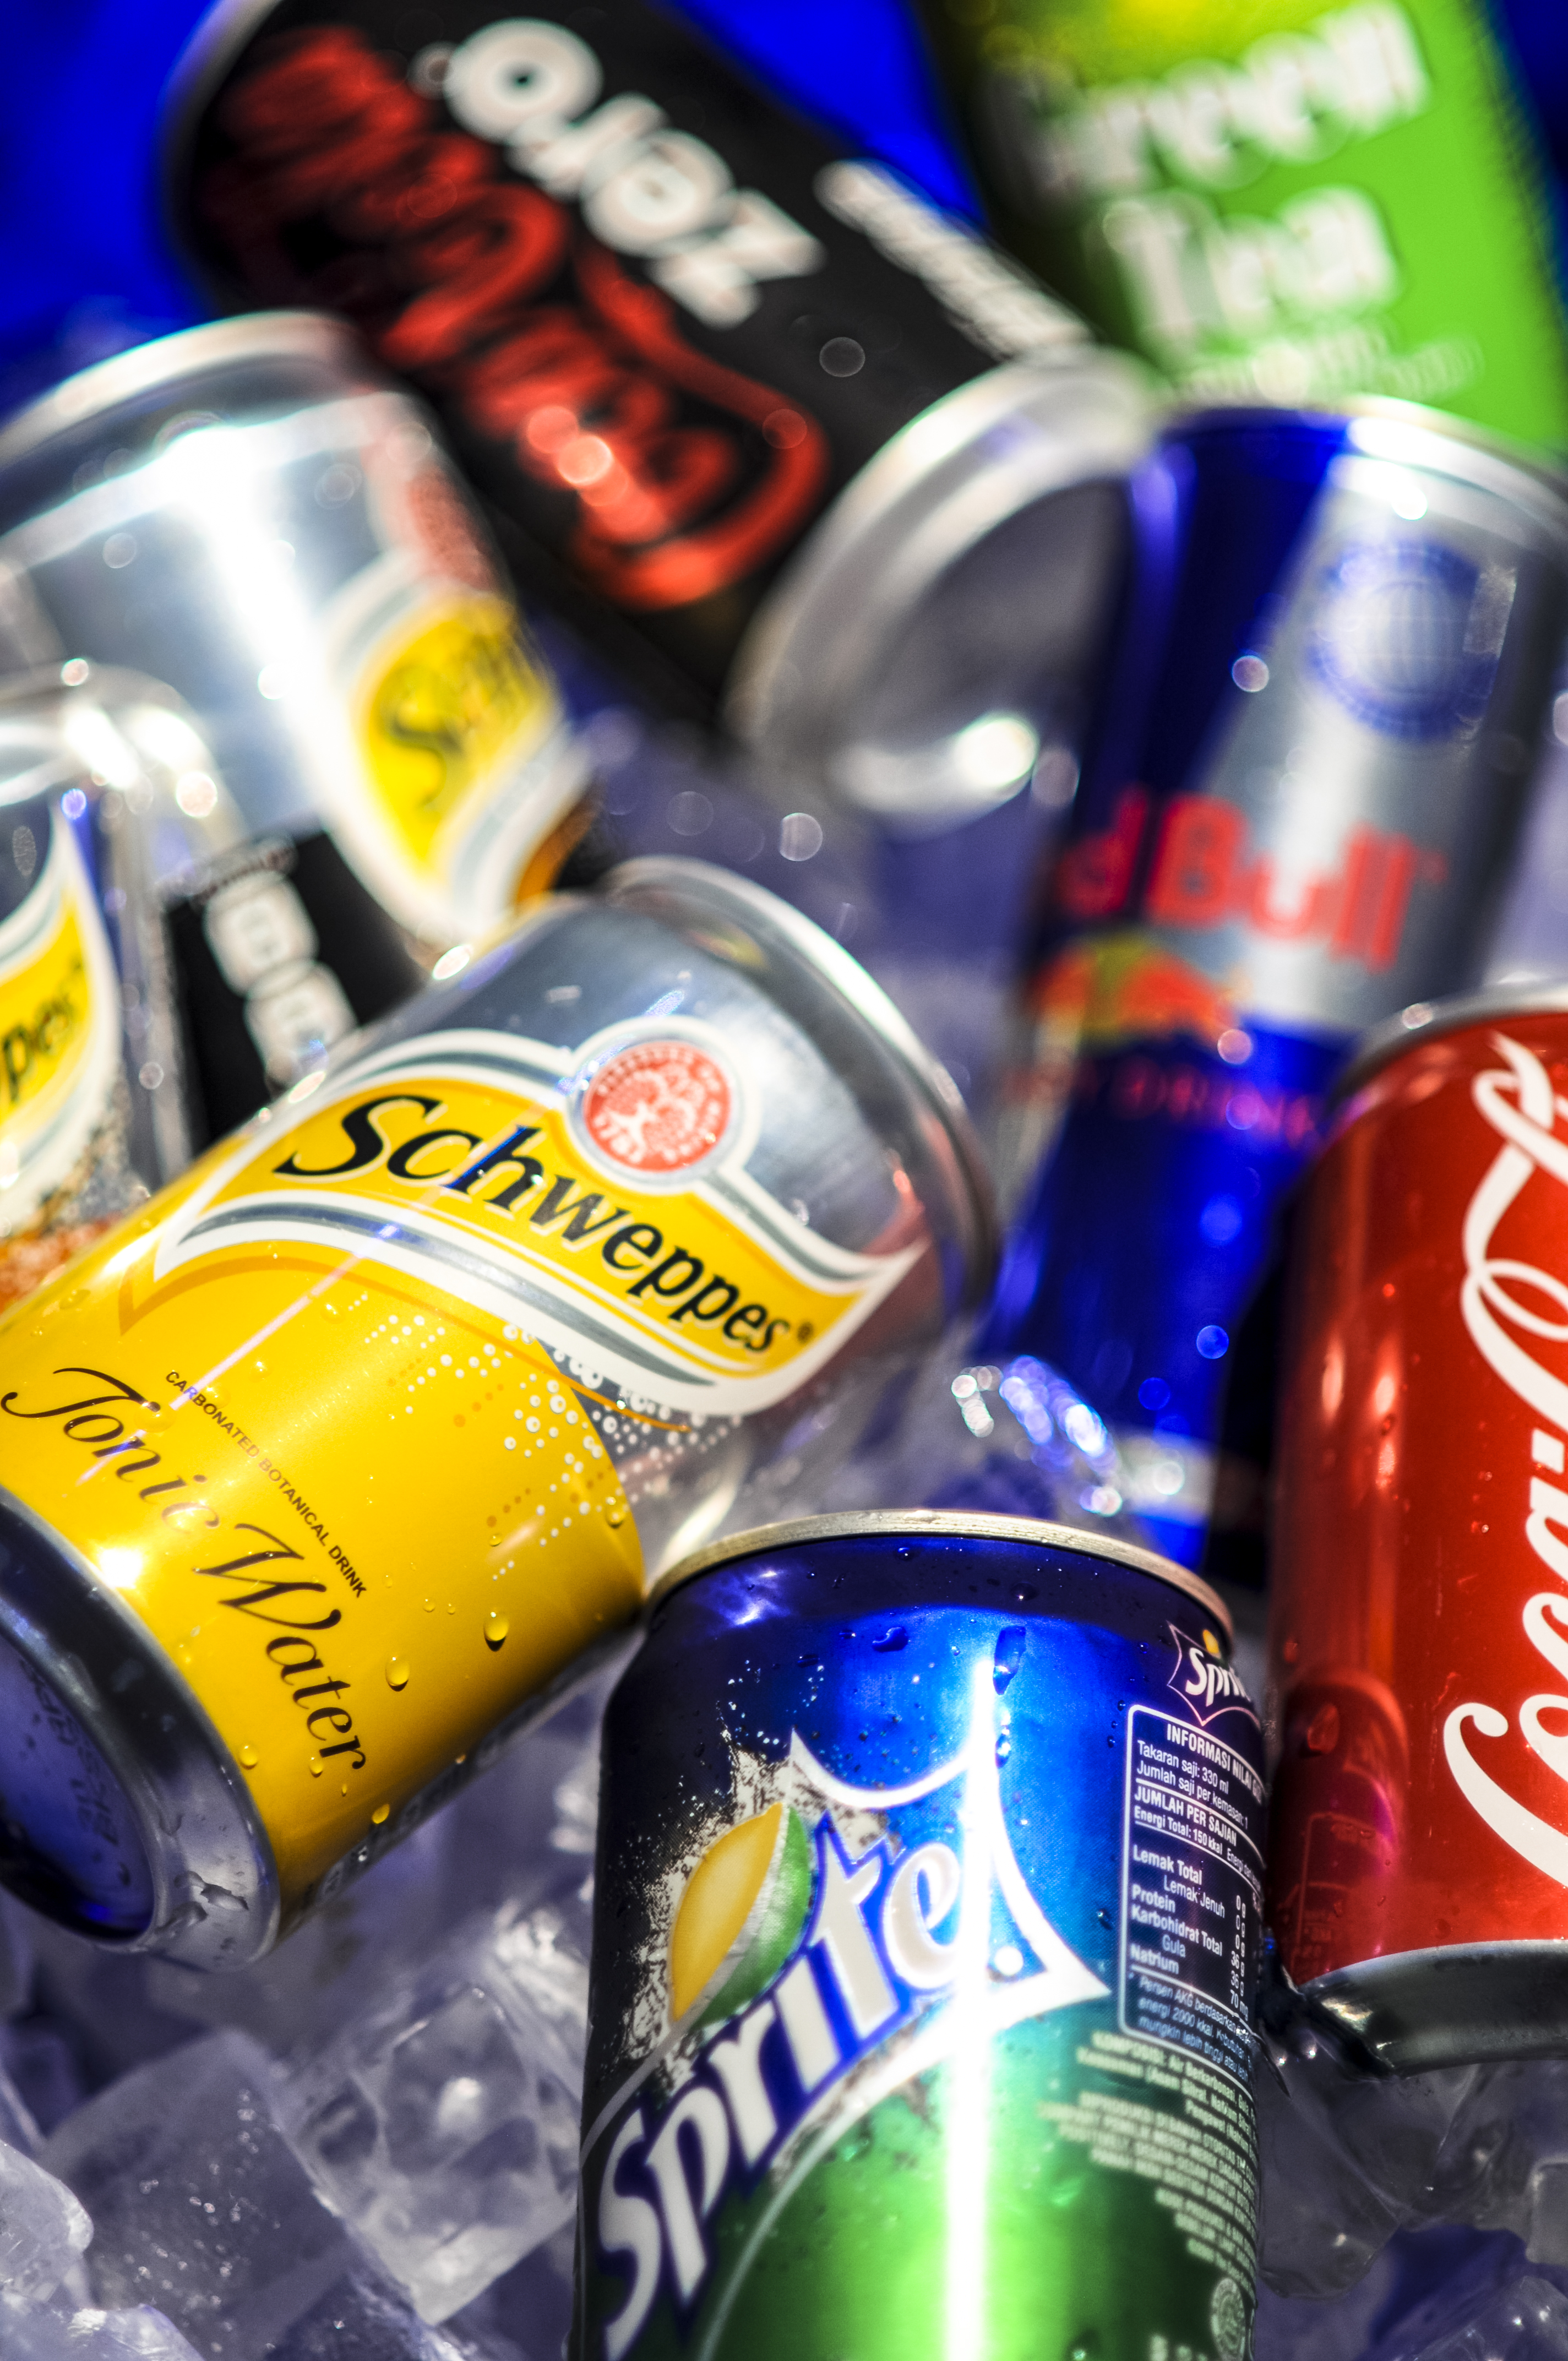
drink, soda, can, ice, sprite, coca cola, soft drink, liquor, aluminum can, product, energy drink, alcohol, bottle, red bull, tin can, beer, carbonated soft drinks, distilled beverage